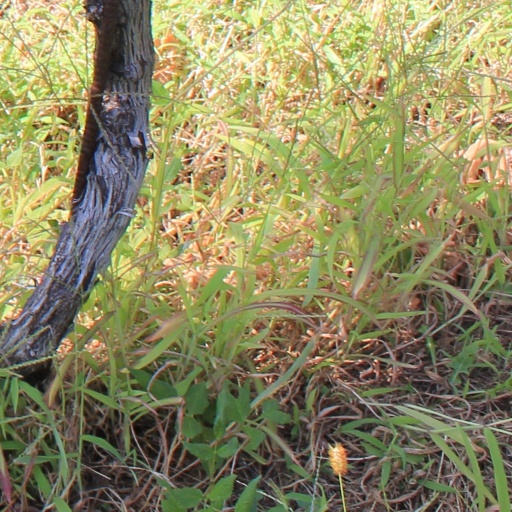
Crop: grape